Ipswich Blackfriars

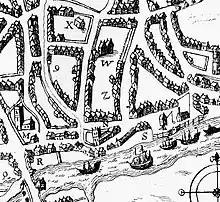
Site of Blackfriars (W) in relation to St Mary-at-Key (N) and St Peter's (M), after John Speed (1610). The church has already gone.

The Ipswich town rampart, reconstructed c.1200 on the line of a Viking-age defence, lay in its south-eastern quarter on the east side of the Blackfriars site within the line of Lower Orwell Street. The priory lands accrued within this sector, with Foundation Street on its west side, and St Mary at Key to the south, within which parish it principally lay. In 1307 Alice Harneis (wife of the leading townsman and coroner Philip Harneis, who led the group for the re-writing of the Town Custumal, and to whom the town Farm was committed), assigned to the friars a plot of 200 ft by 36 ft which she held from Sir Payn de Tibetot, 1st Baron Tibetot (c. 1279–1314), (of the patron family of the Greyfriars). This required a Borough inquisition as it affected a Custom ("Hadgavol") reserved to the Crown.